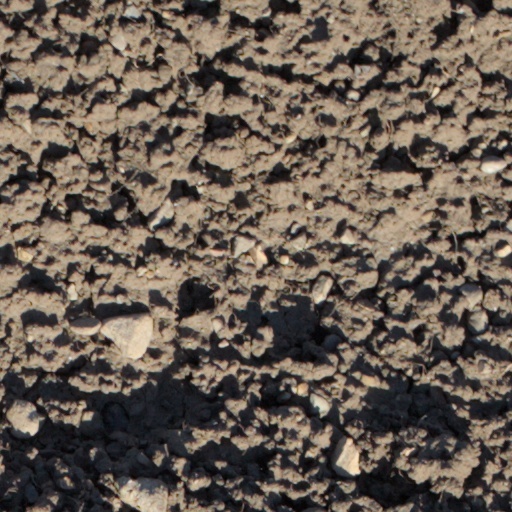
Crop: wheat